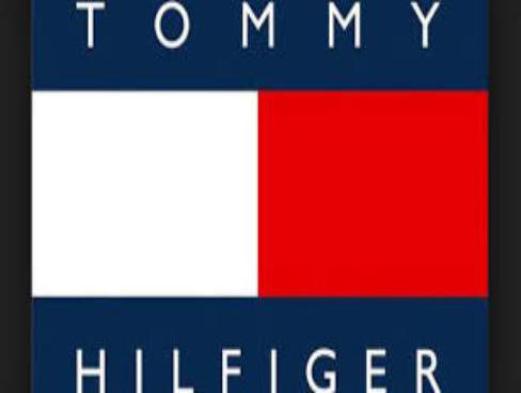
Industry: Clothes